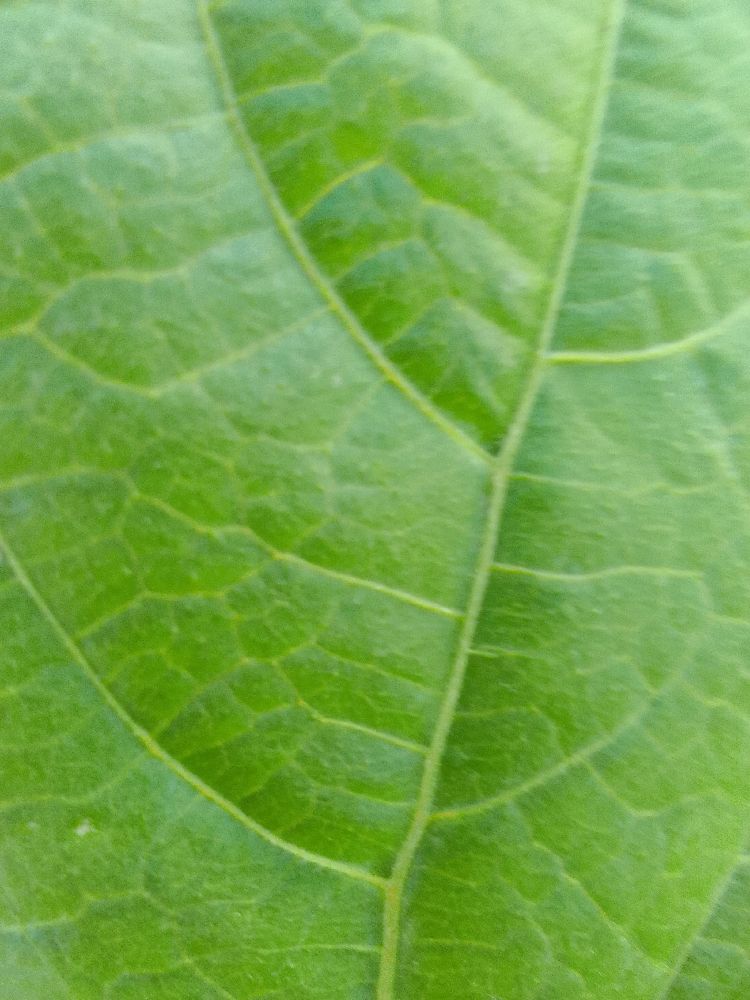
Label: healthy